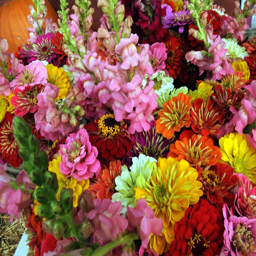
what do i do with all those flowers ?